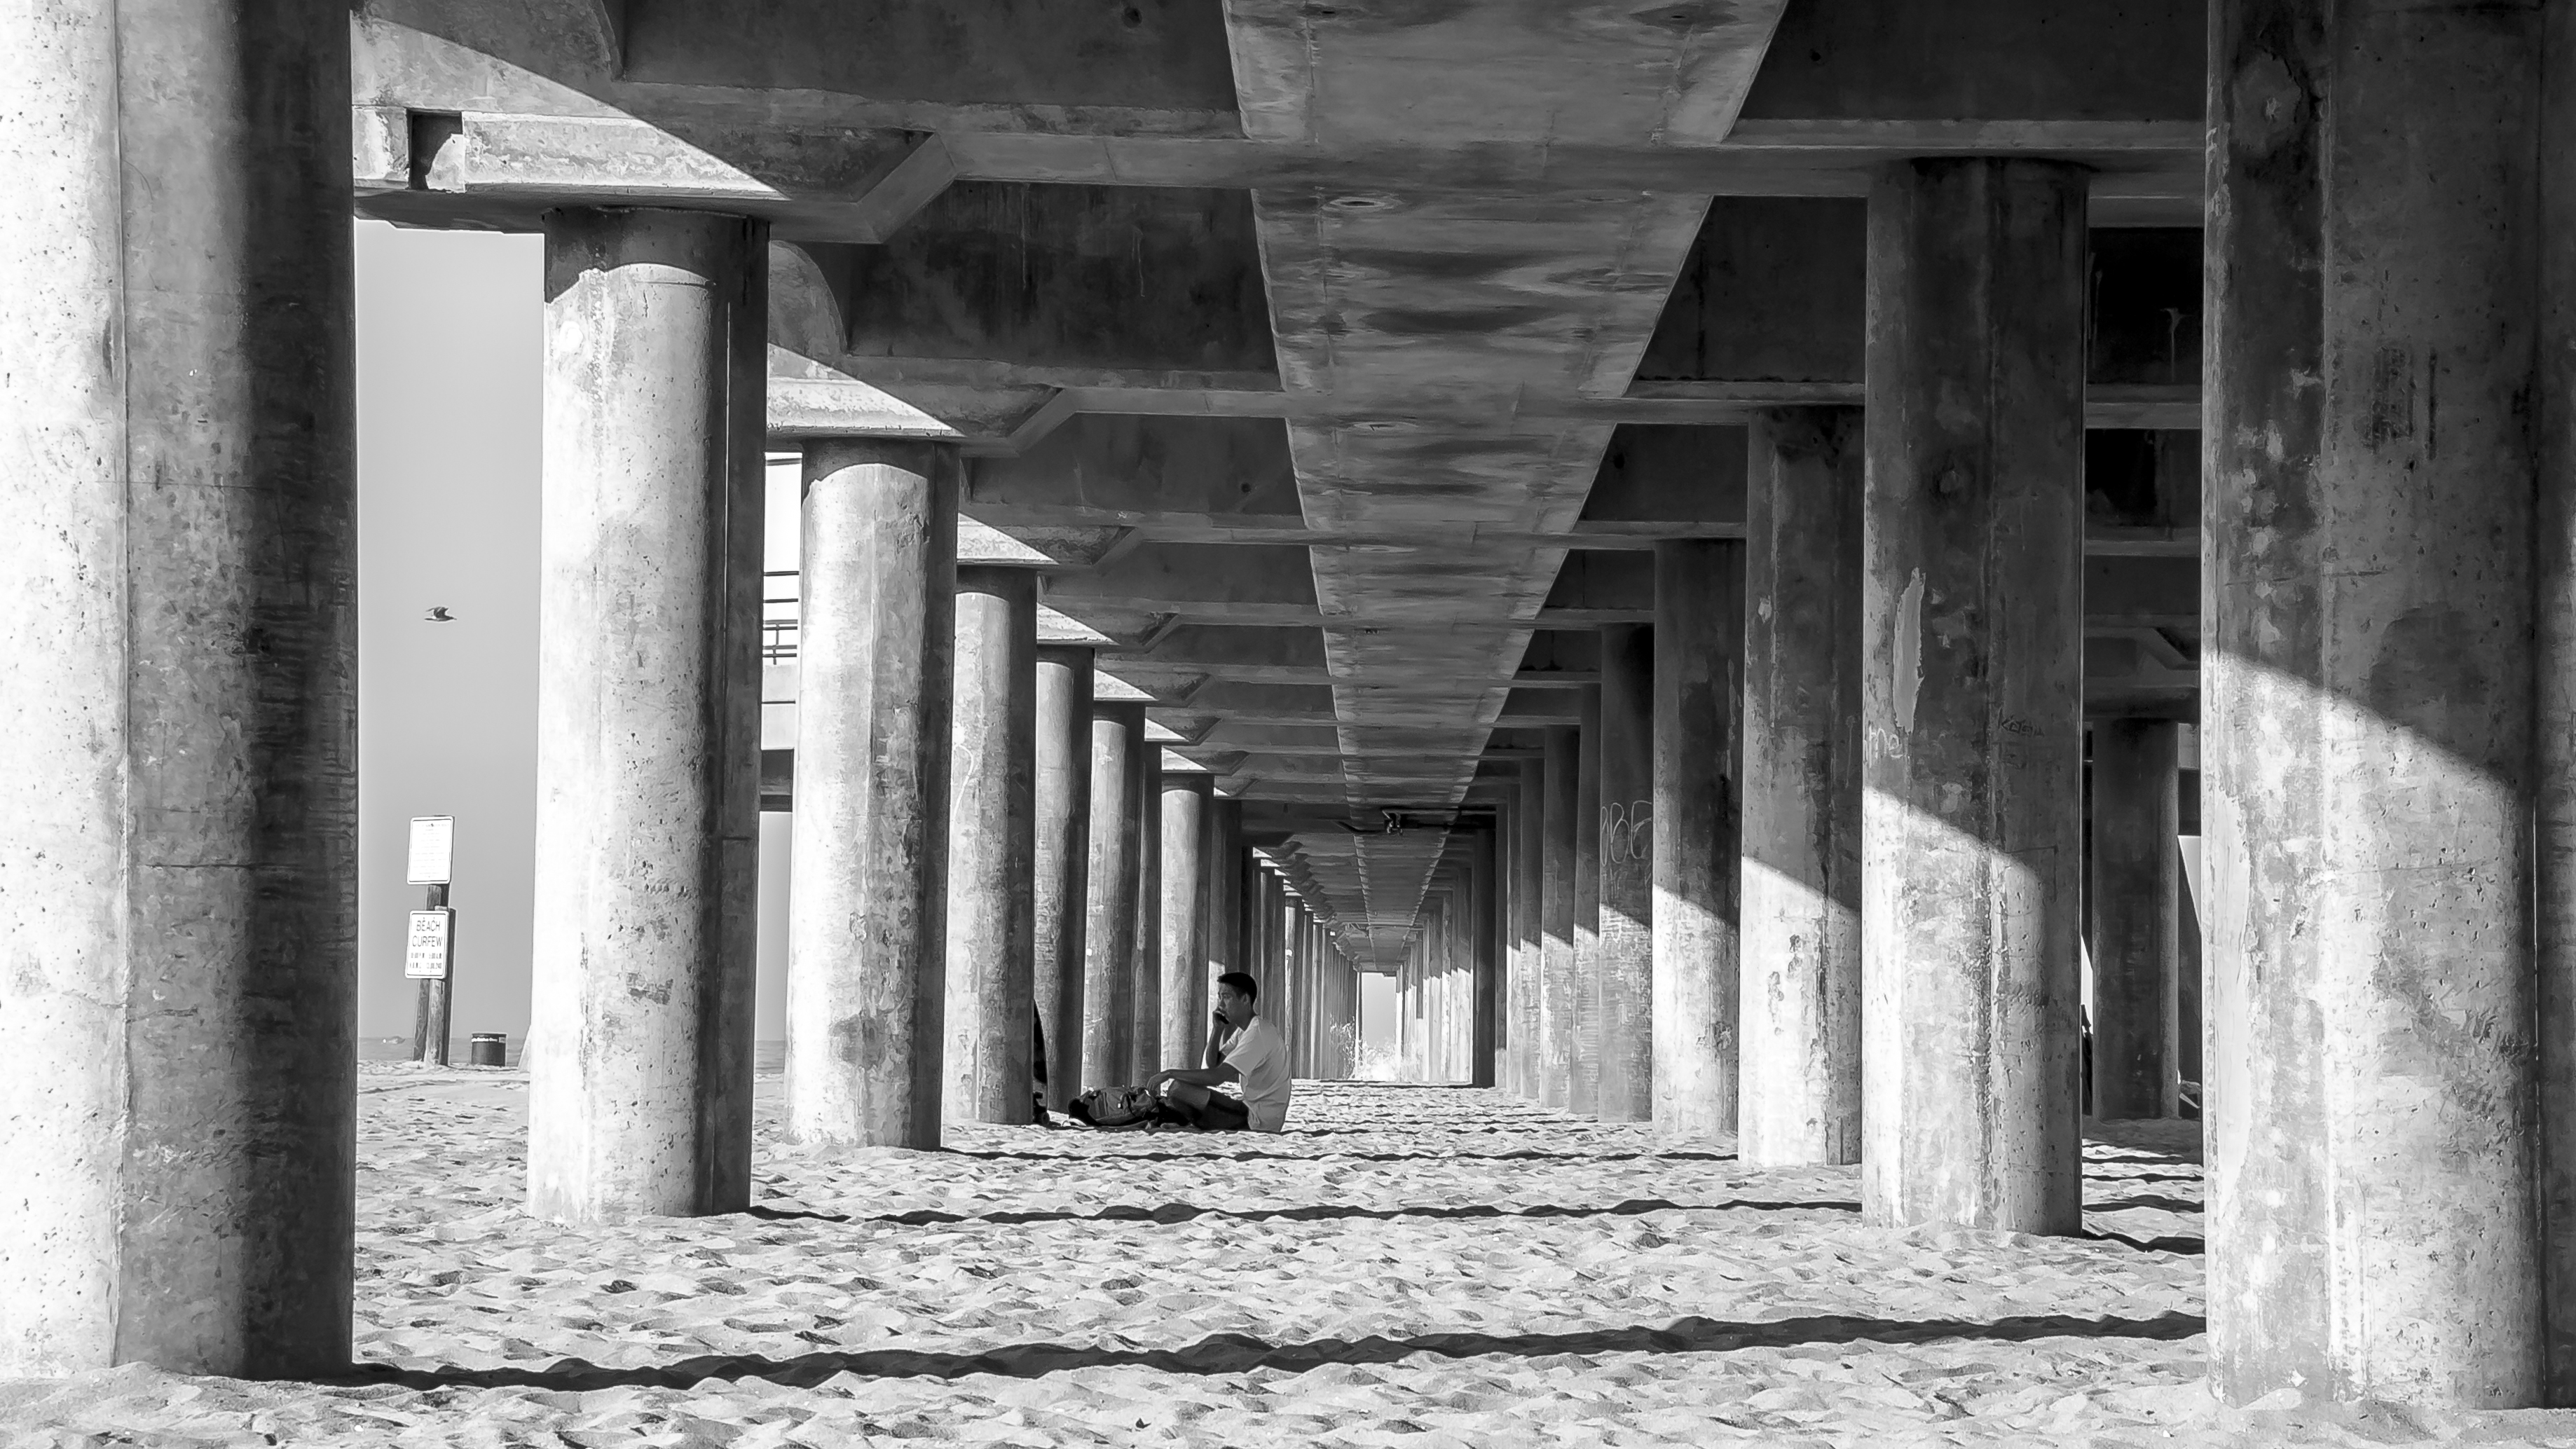
beach, sea, water, black and white, architecture, structure, white, house, window, city, pier, symmetric, surf, pattern, geometric, column, usa, black, monochrome, california, bw, creativecommons, temple, solitary, ruins, pillars, symmetry, history, surfers, huntington, existential, architectural, colomns, monochrome photography, ancient history